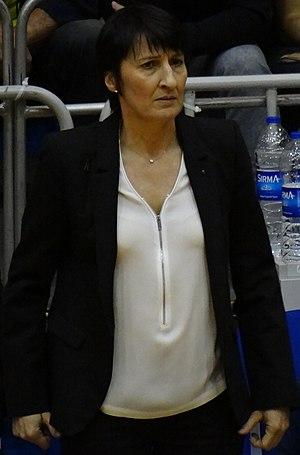
L’équipe de France féminine de basket-ball est la sélection des meilleures joueuses françaises. Elle est placée sous l’égide de la Fédération française de basket-ball depuis 1936.
Valérie Garnier, née le 9 janvier 1965 à Cholet, est une entraîneuse et ancienne joueuse française de basket-ball. Elle succède à Pierre Vincent à la tête de l'équipe de France féminine en août 2013.